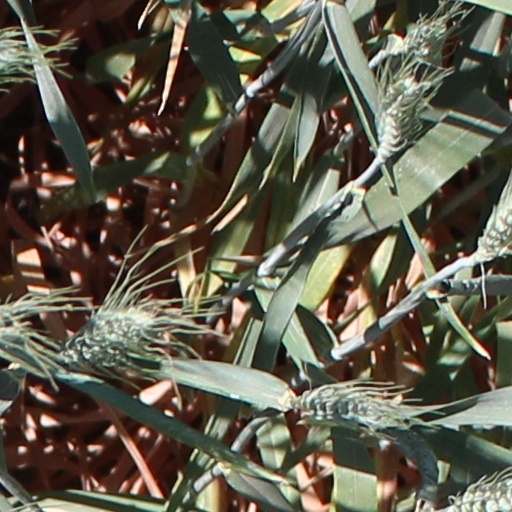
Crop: wheat